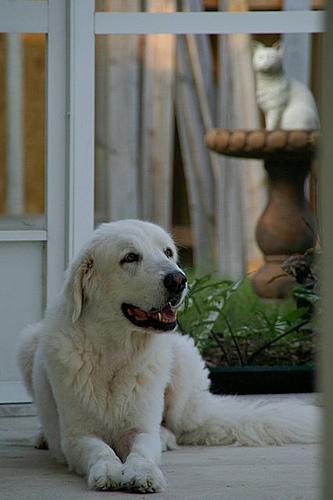
great pyrenees